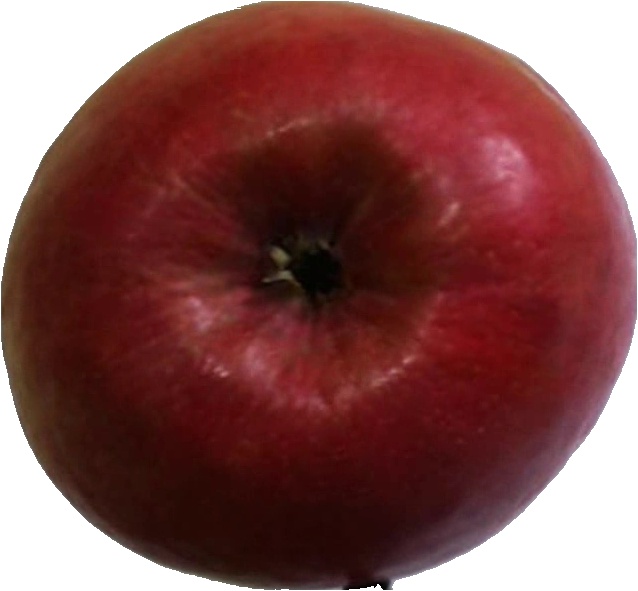
Label: apple_crimson_snow_1